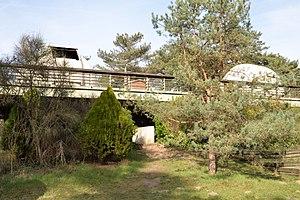
centre d'astronomie Jean-Marc Salomon
L'île de Loisirs de Buthiers située dans le département de Seine-et-Marne, à la limite des départements du Loiret et de l’Essonne sur le territoire de la commune de Buthiers. Elle est l'une des 12 bases de plein air et de loisirs de la région Île-de-France.
L'observatoire de Buthiers, ou Observatoire Jean-Marc Salomon est un observatoire astronomique situé sur l'Île de Loisir de Buthiers.